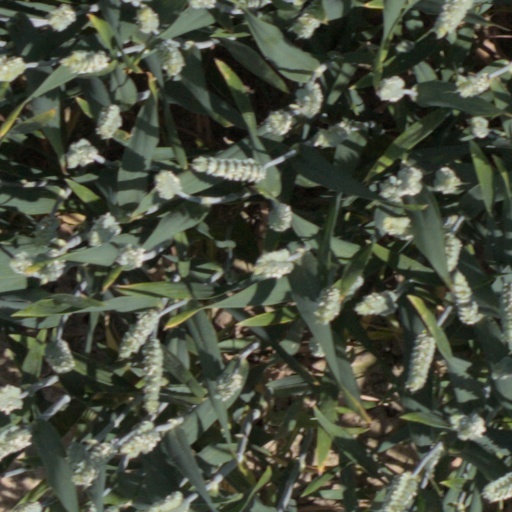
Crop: wheat